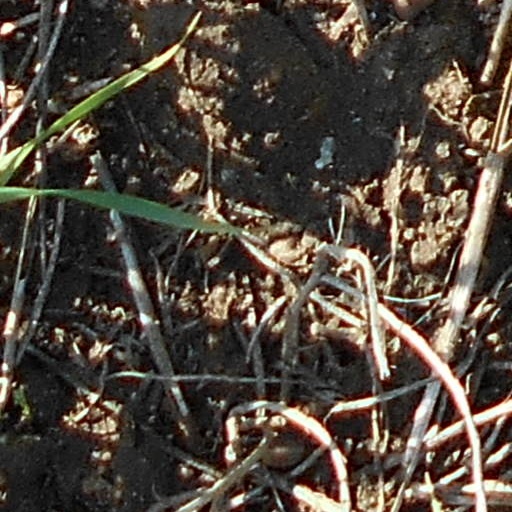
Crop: wheat